Savoca

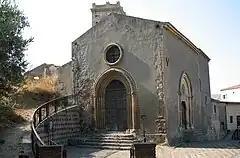
San Michele Church.

Savoca (Sicilian: Sàvuca) is a "comune" (municipality) in the Province of Messina in the Italian region Sicily, located about east of Palermo and about southwest of Messina.